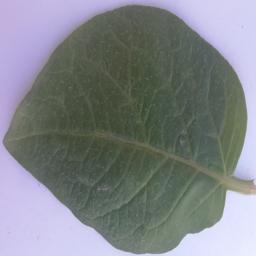
Label: Potato___Healthy